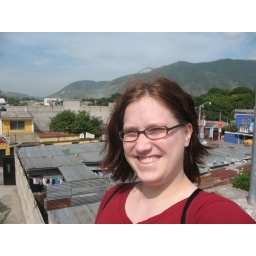
Me from the roof of the ministry building in Amatitlan